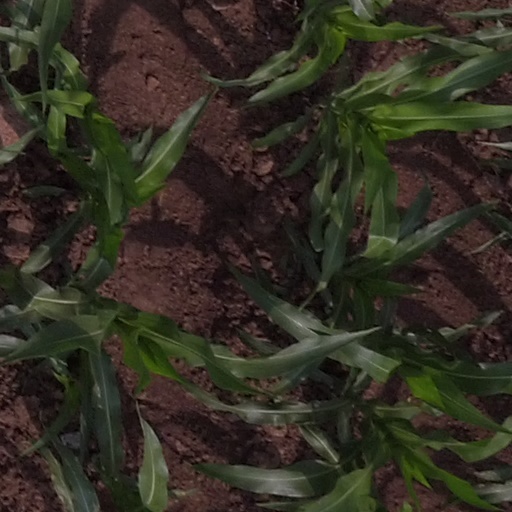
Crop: maize; corn